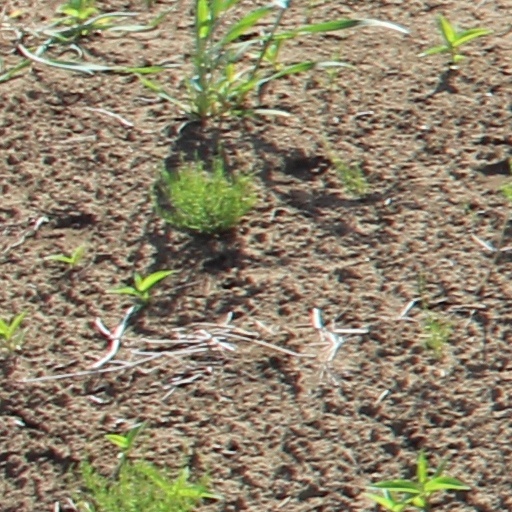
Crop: wheat